2014–2015 eruption of Bárðarbunga

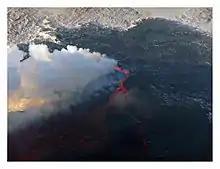
Activity on 21 October 2014

On 1 September, the fissure in Holuhraun erupted continuously along its 600–800 m central section. The lava stretched over 4 square kilometres with an estimated volume of 20-30 million cubic metres, with a 5-10 million cubic metres increase over the previous 19 hours, the average output was about 100 cubic metres per second. A white plume rose from the eruption reaching 15,000 feet and extending 60 km NNE; no ash but high levels of sulphur dioxide were recorded. In the next days, eruptions continued with the lava covering 12 square kilometres on 5 September. Reduced seismic activity continued along similar lines with activity near the tip of the dyke and larger earthquakes in the caldera.